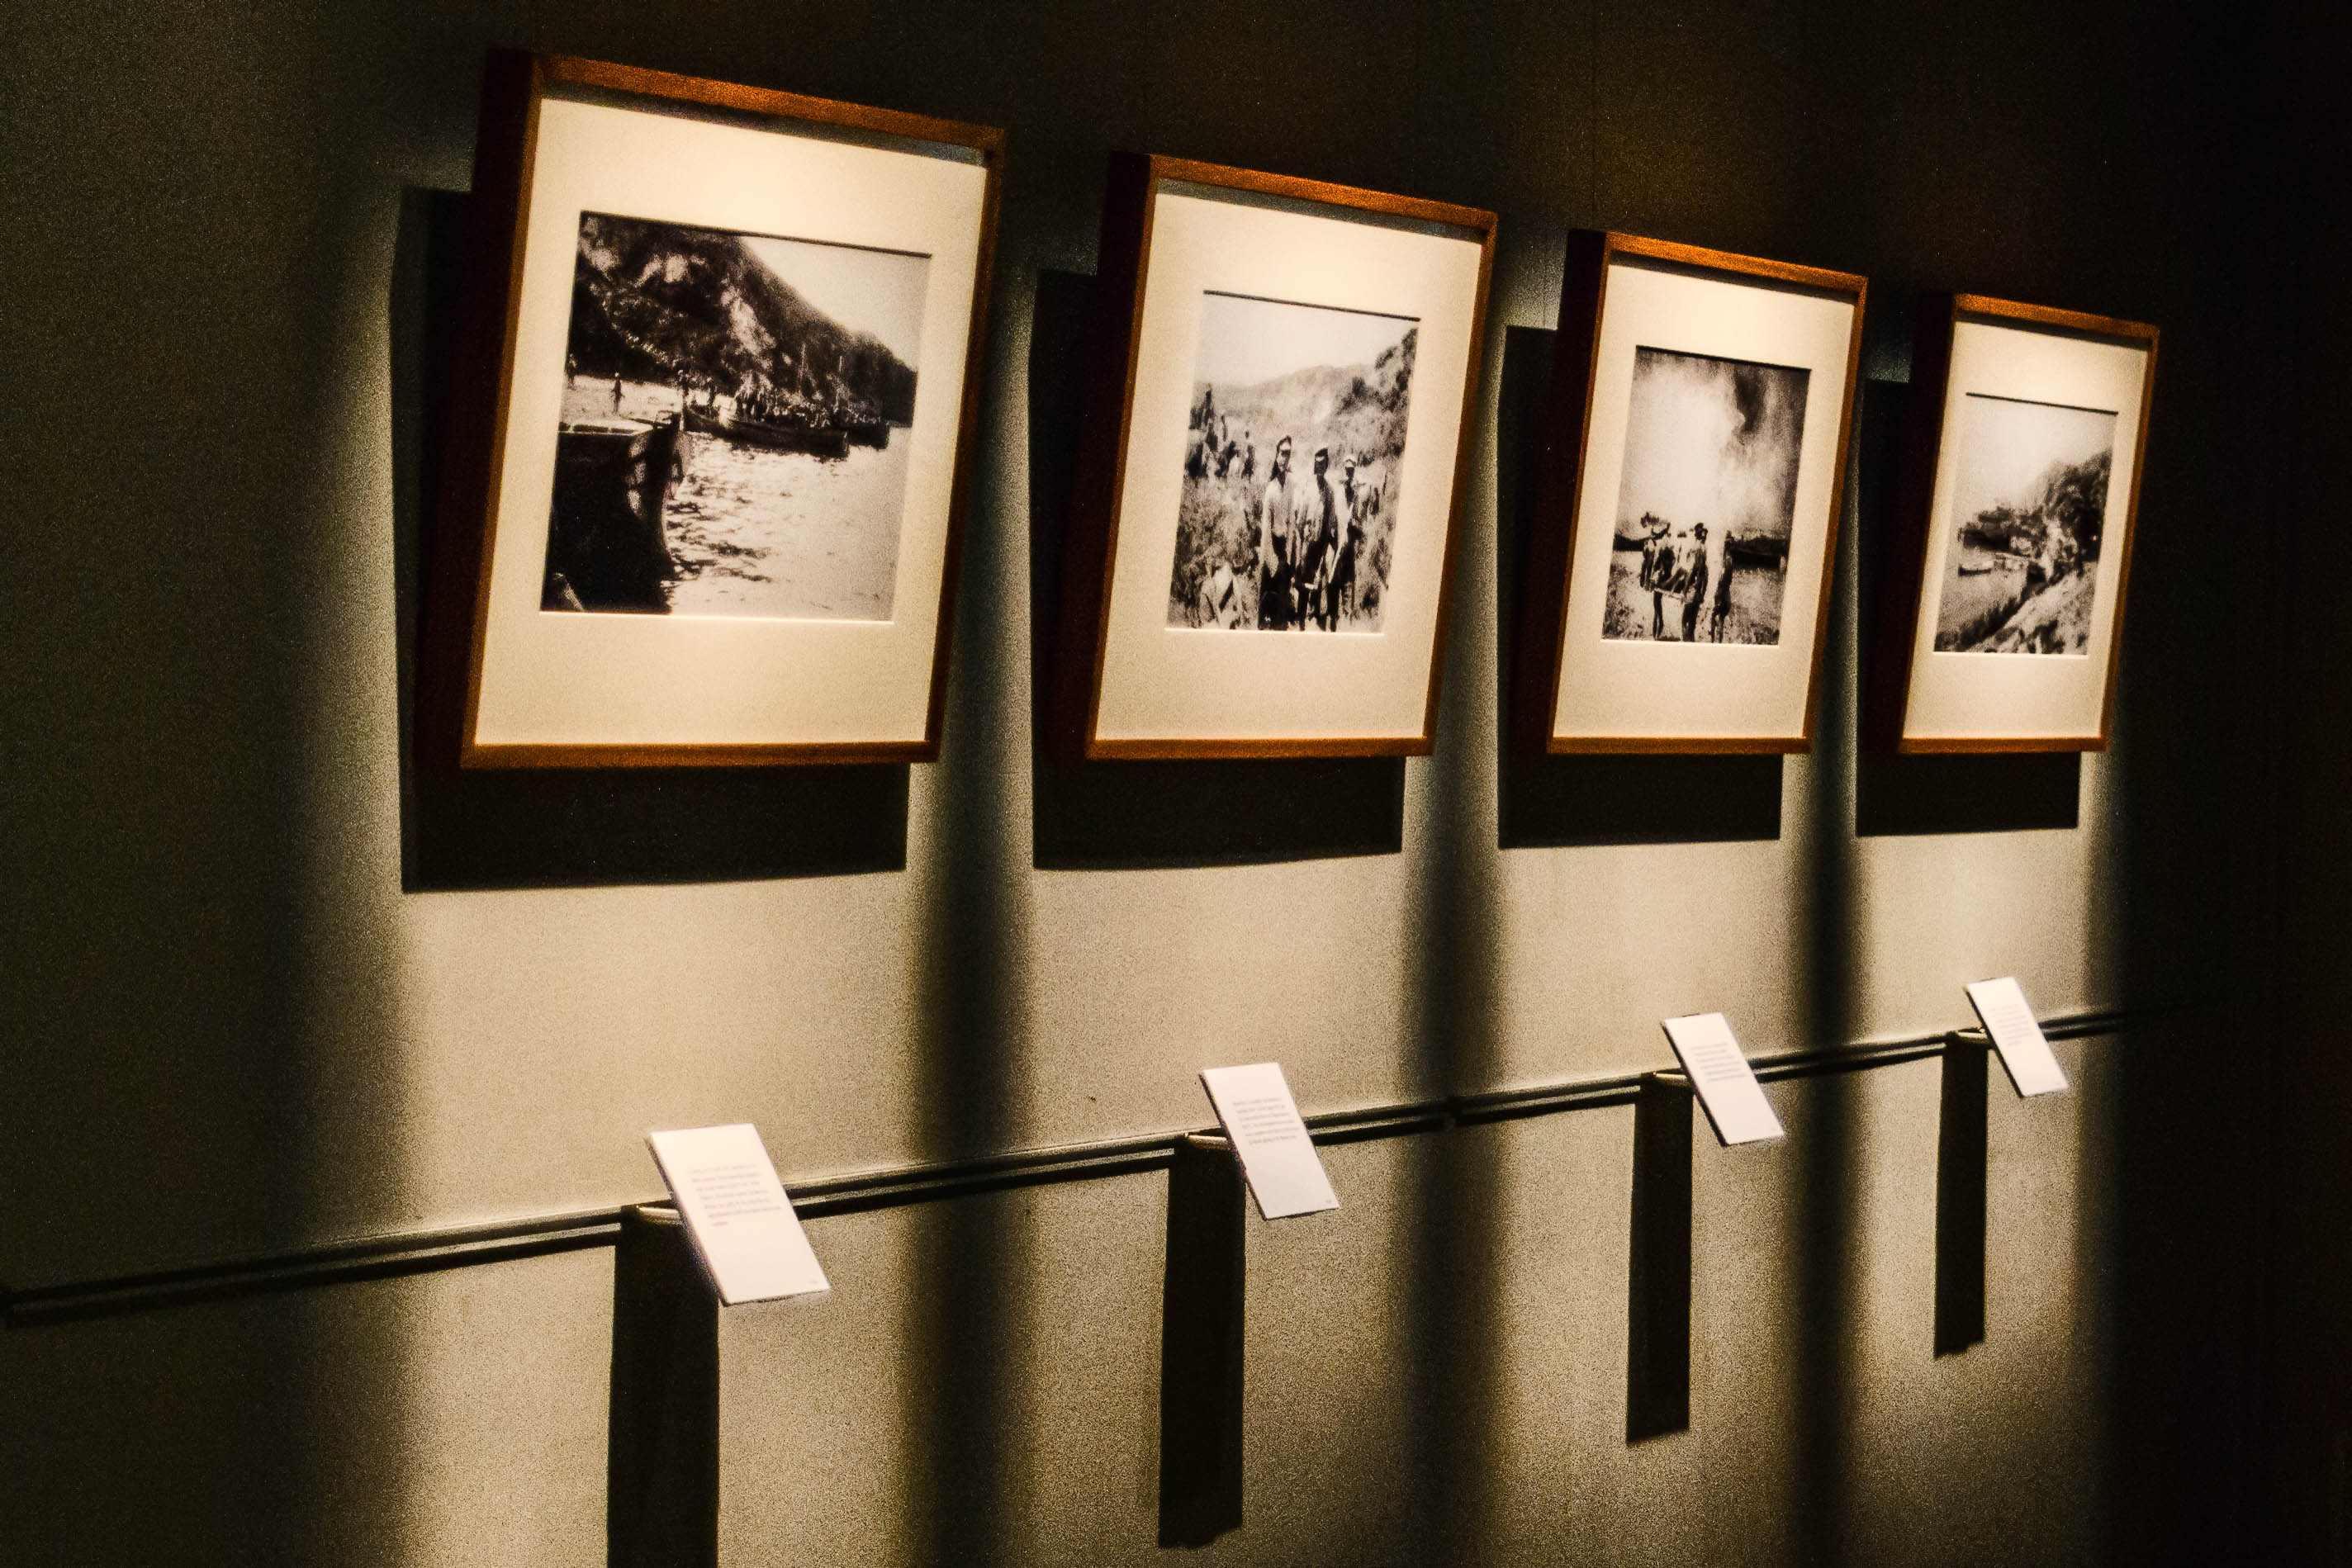
wall, interior design, brand, art, design, exhibition, modern art